Bunkers in Albania

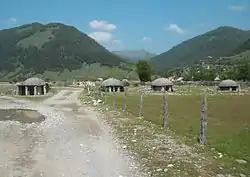
A line of bunkers in a field in Vermosh

The bunkerisation programme was a massive drain on Albania's weak economy. The construction of prefabricated bunkers alone cost an estimated two percent of net material product, and in total the bunkers cost more than twice as much as the Maginot Line in France, consuming three times as much concrete. The programme diverted resources away from other forms of development, such as roads and residential buildings. On average, they are said to have each cost the equivalent of a two-room apartment and the resources used to build them could easily have resolved Albania's chronic shortage of housing. According to Josif Zagali, building twenty Qender Zjarris cost as much as constructing a kilometre of road. It also had a human cost; 70–100 people a year died constructing the bunkers. In addition, the bunkers occupied and obstructed a significant area of arable land.